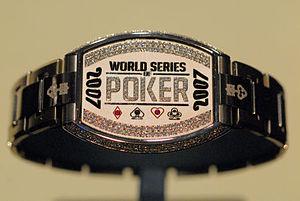
Les World Series of Poker 2007 est l'édition des World Series of Poker qui se déroule en 2007.